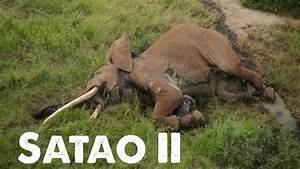
Label: elephant